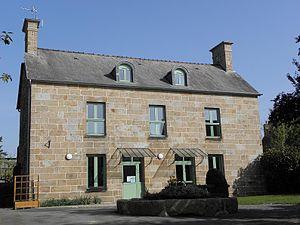
Mairie de Rimou (35).
Rimou est une commune française située dans le département d'Ille-et-Vilaine en région Bretagne, peuplée de 336 habitants.